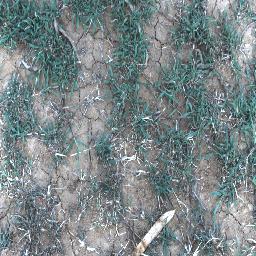
Label: negative